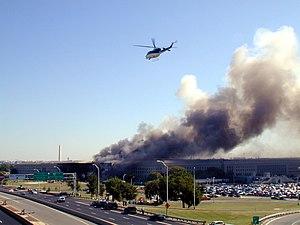
Le vol 77 American Airlines est un vol intérieur de passagers qui est détourné, le 11 septembre 2001, par cinq terroristes d'Al-Qaïda dans le cadre des attentats du 11 septembre. Ils font délibérément s'écraser l'avion contre le Pentagone à Washington, tuant les 59 autres personnes à bord, et 125 personnes présentes dans la zone d'impact du bâtiment. L'avion impliqué, un Boeing 757-200, faisait le service transcontinental quotidien d'American Airlines entre l'aéroport international de Dulles, à Washington DC, vers l'aéroport international de Los Angeles en Californie.